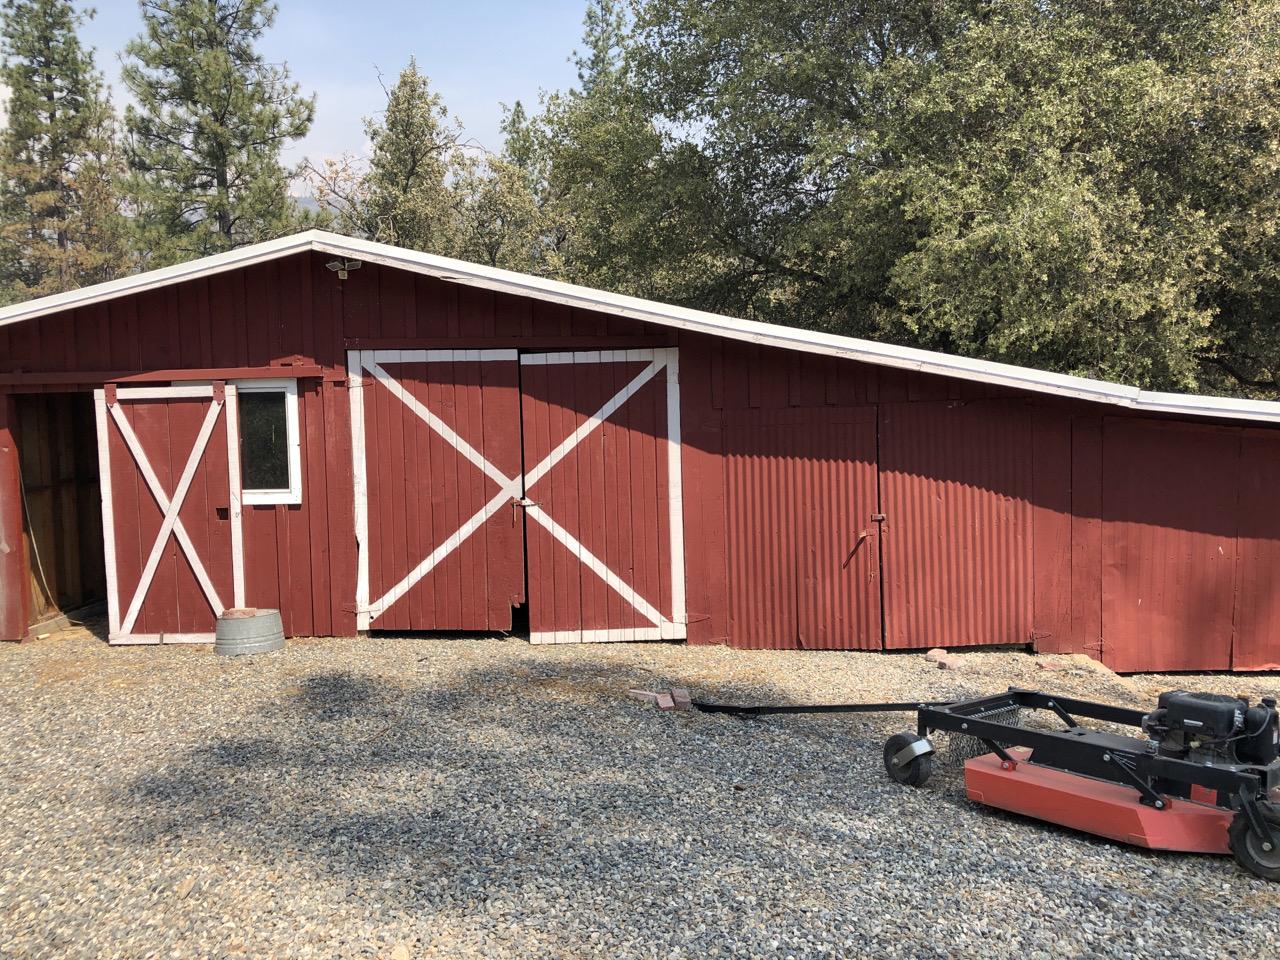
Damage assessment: no_damage